Clarksville, Iowa

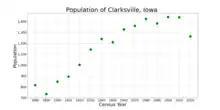
The population of Clarksville, Iowa from US census data

As of the census of 2020, there were 1,264 people, 554 households, and 364 families residing in the city. The population density was 965.9 inhabitants per square mile (373.0/km). There were 578 housing units at an average density of 441.7 per square mile (170.5/km). The racial makeup of the city was 97.1% White, 0.0% Black or African American, 0.1% Native American, 0.2% Asian, 0.0% Pacific Islander, 0.4% from other races and 2.2% from two or more races. Hispanic or Latino persons of any race comprised 1.3% of the population.